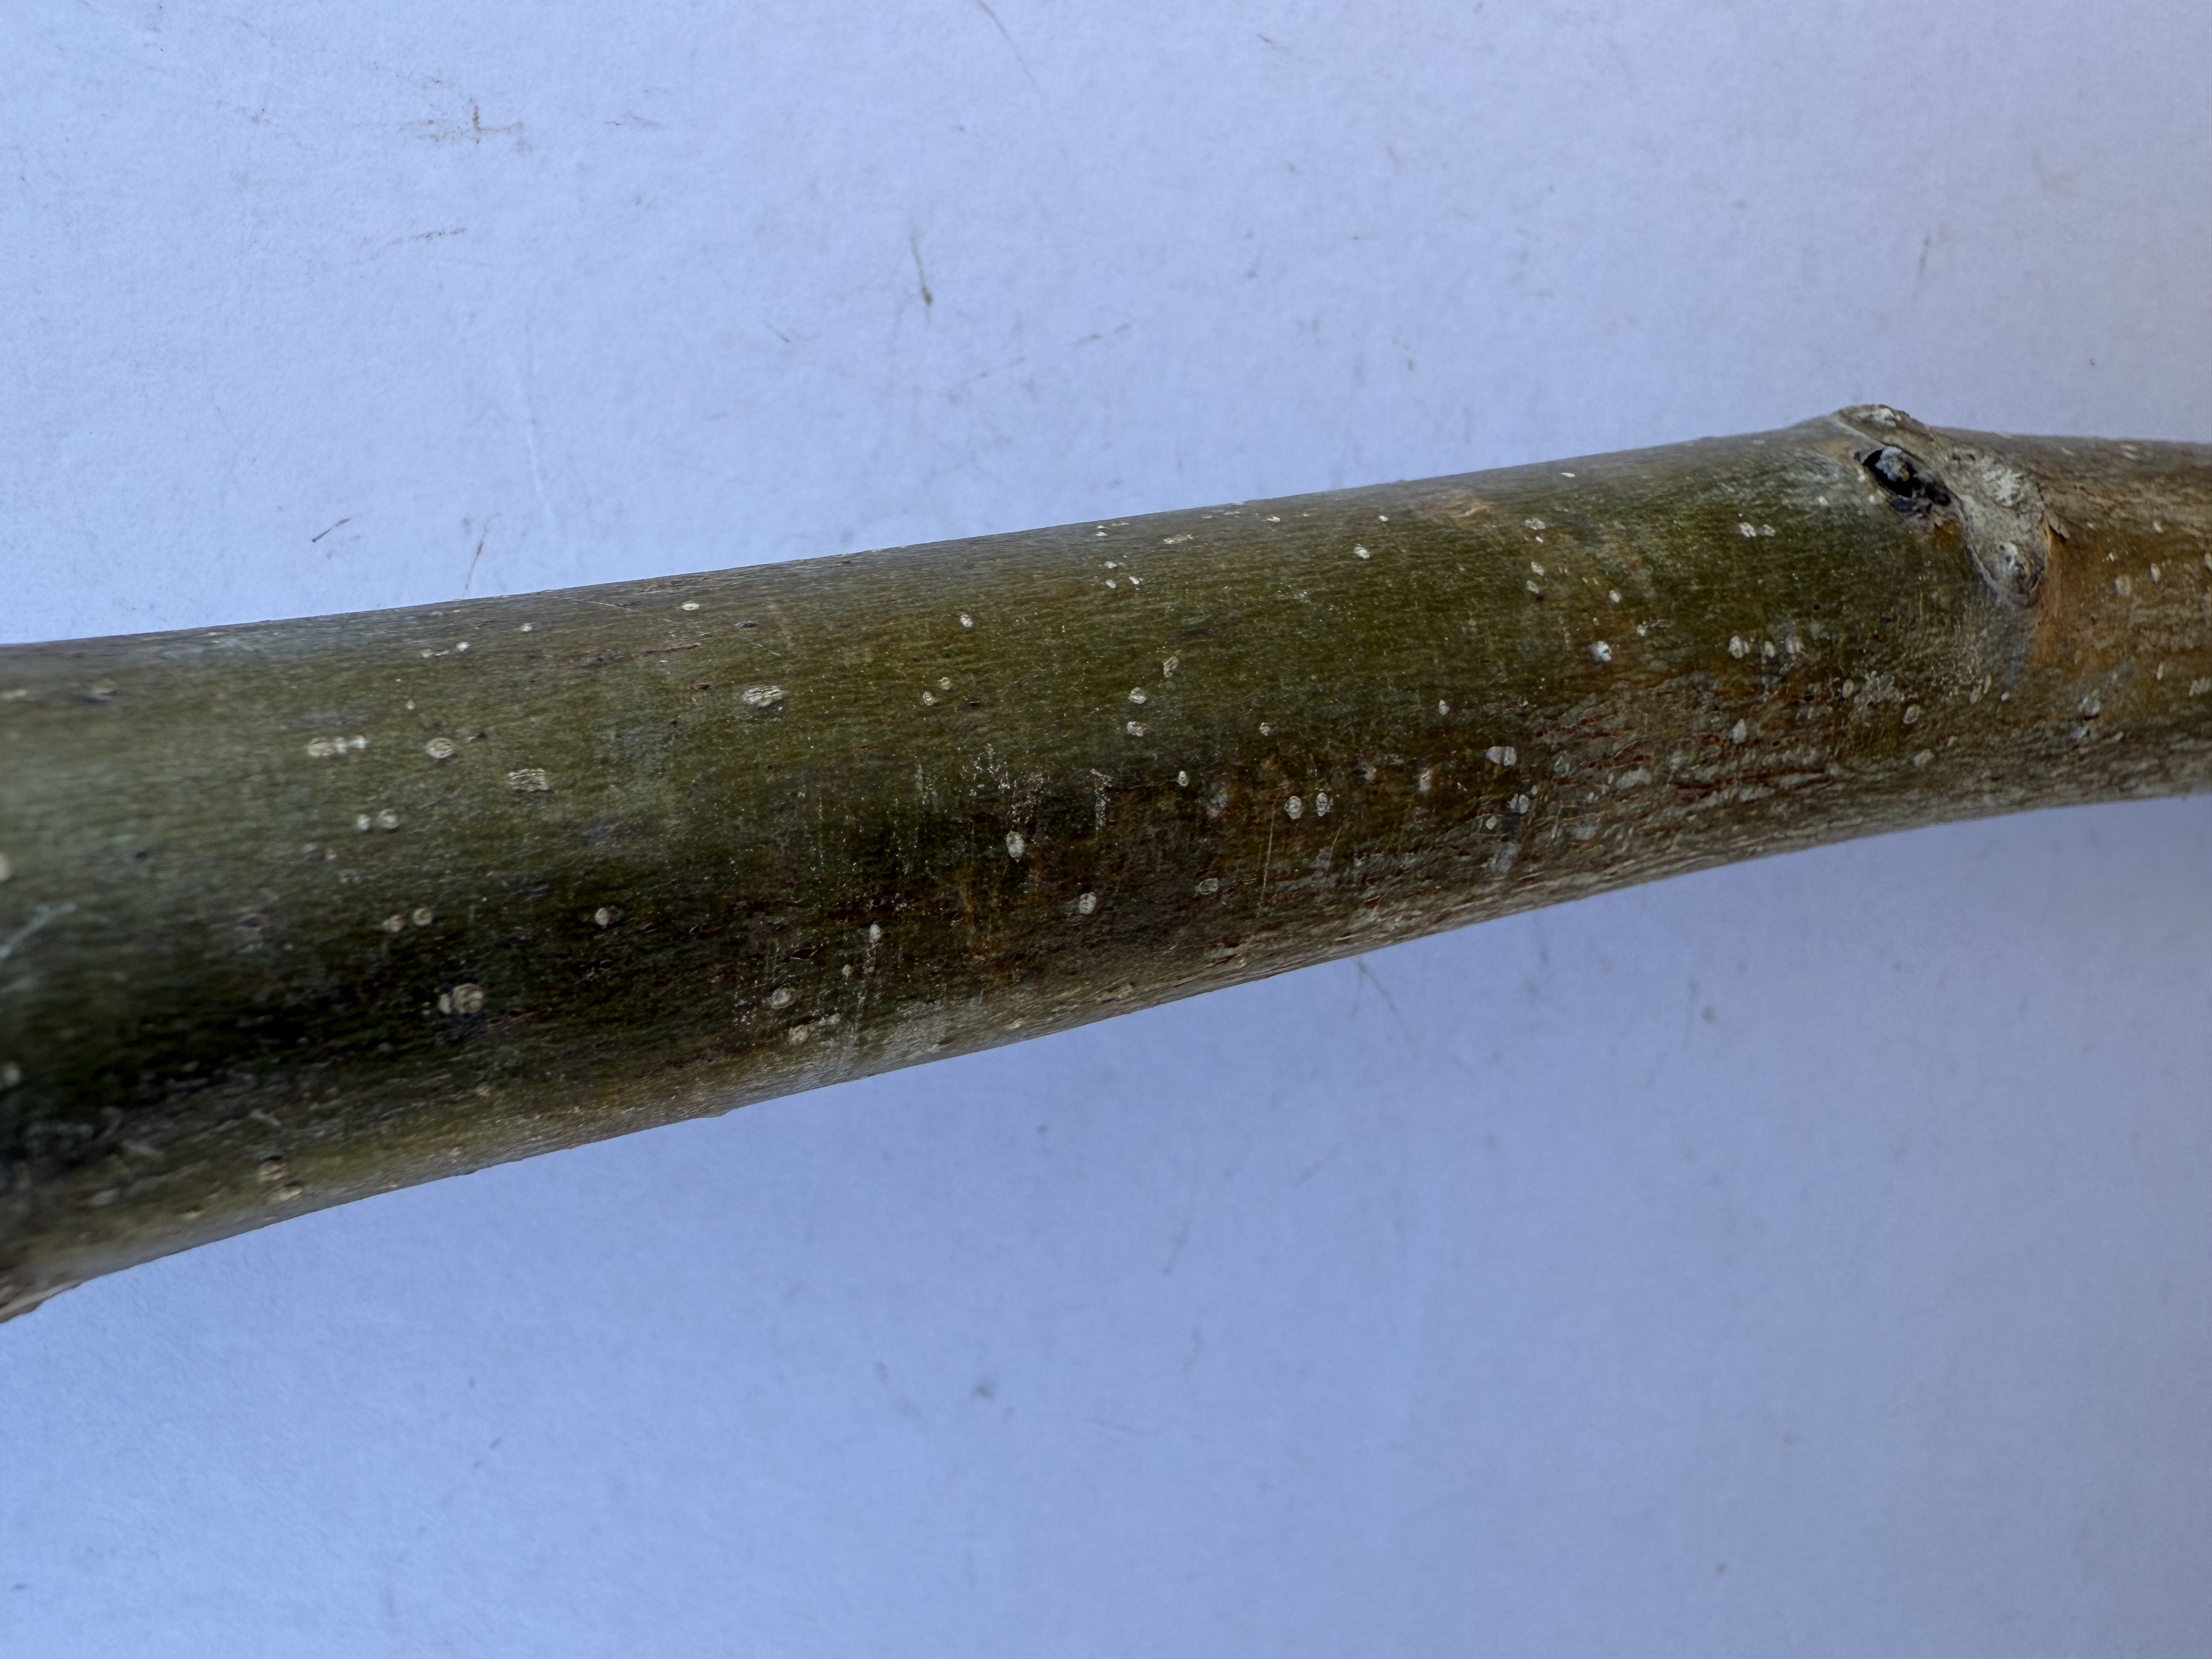
Variety: Sebin Walnut